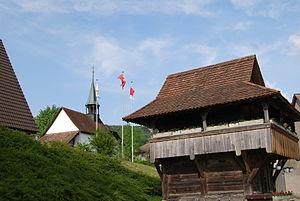
Boningen est une commune suisse du canton de Soleure, située dans le district d'Olten.